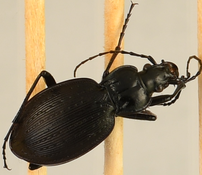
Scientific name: Carabus goryi
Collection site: Mountain Lake Biological Station NEON (MLBS), plot MLBS_009